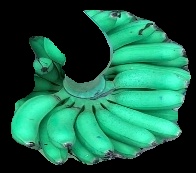
Variety: rasbale
Grade: grade1